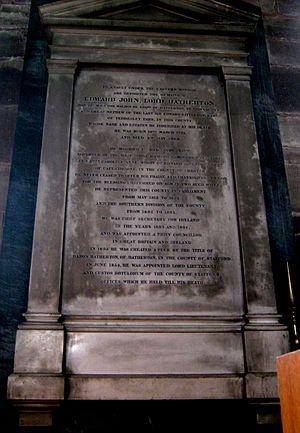
Edward John Littleton, 1ᵉʳ baron Hatherton, CP, FRS, était un homme politique britannique de la famille élargie Littleton / Lyttelton, un des premiers conservateurs Canningite, puis plus tard un Whig. Il a eu une longue carrière politique, actif dans chacune des chambres du Parlement pendant quarante ans. Il participa étroitement à plusieurs réformes majeures, notamment l'émancipation des catholiques, le Truck Act de 1831, le Parliament Boundaries Act de 1832 et le Municipal Corporations Act 1835. Tout au long de sa carrière, il s’est activement intéressé à la question irlandaise et a été secrétaire en chef pour l'Irlande de 1833 à 1834.